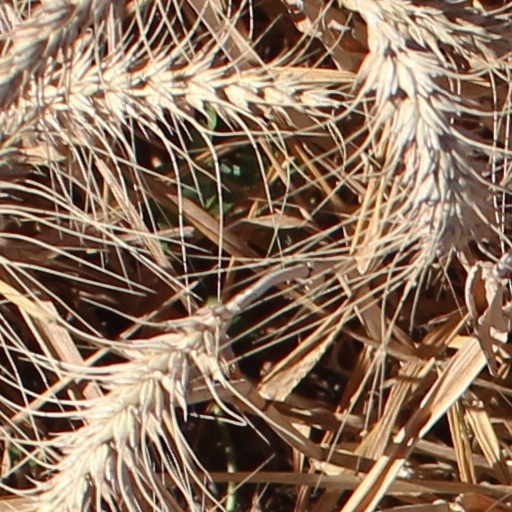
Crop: wheat